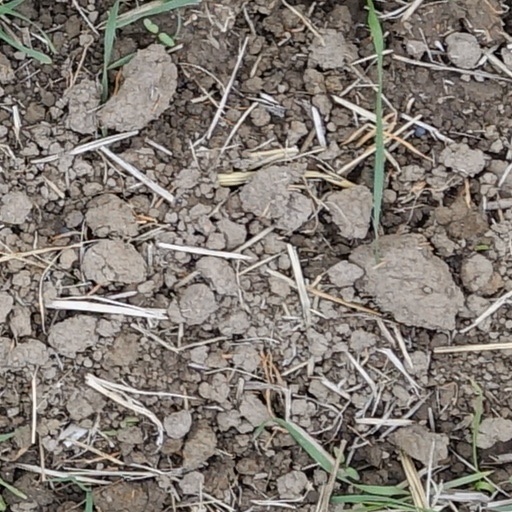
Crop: wheat